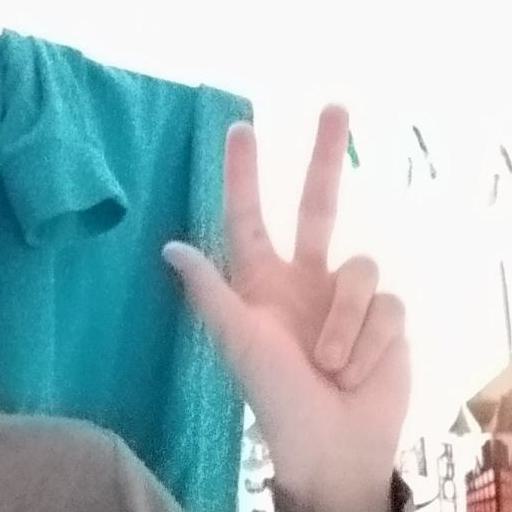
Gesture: three2